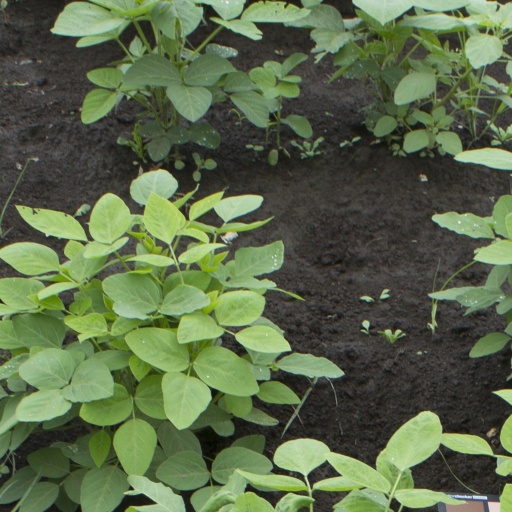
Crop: soybean